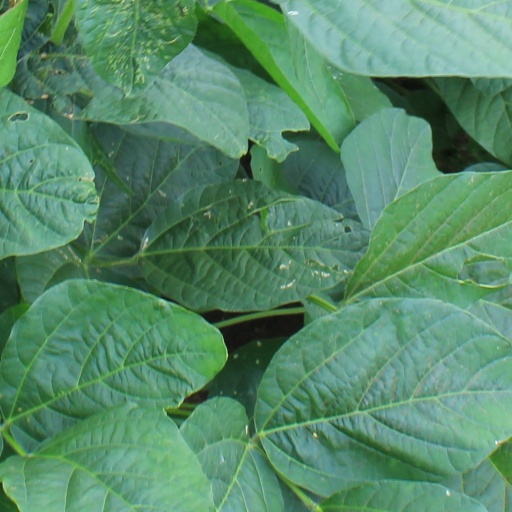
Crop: soybean